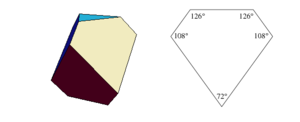
Reproduction d'après la page de Mathematica sur le solide de Dürer
Melencolia I ou La Melencolia est le nom donné à une gravure sur cuivre d'Albrecht Dürer datée de 1514. Le titre est pris de l'œuvre où il apparaît comme un élément de la composition. Melencolia I est souvent considéré comme faisant partie d'une série, Meisterstiche, comprenant également Le chevalier, la mort et le diable et Saint Jérôme dans sa cellule.